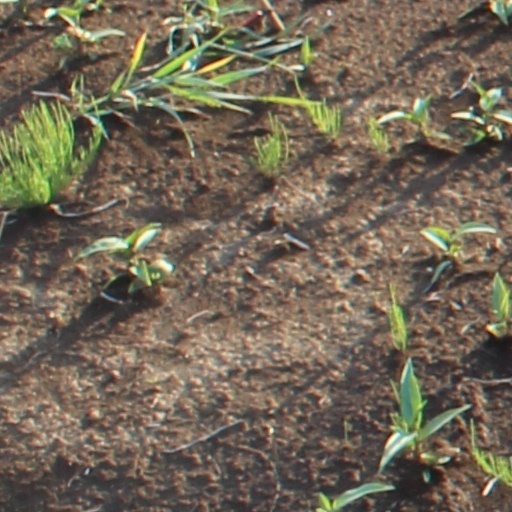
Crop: wheat